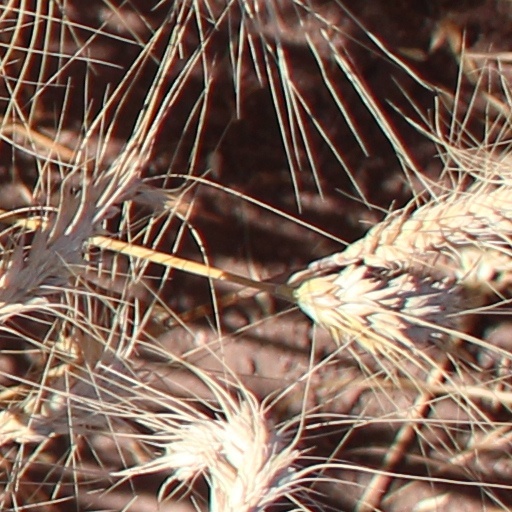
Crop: wheat